List of pizza varieties by country

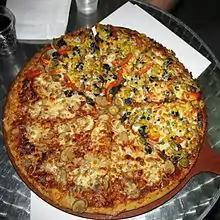
Pizza with corn and za'atar in Kfar Saba, Israel

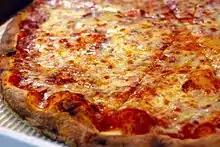
New York-style pizza

Pizza is an emerging fast food in India. Domestic pizza brands include U.S. Pizza, Smokin' Joes and Pizza Corner. Branded pizza is available in most cities in India. India is the largest market for Domino's Pizza outside the US. Pizza brands feature greater "recipe localization" from pizza makers than many other markets such as Latin America and Europe, but similar to other Asian pizza markets. Indian pizzas are generally spicier and more vegetable-oriented than those in other countries. For instance, oregano spice packs are included with a typical pizza order in India instead of Parmesan cheese. In addition to spicier and more vegetable-oriented ingredients, Indian pizza also utilizes unique toppings like pickled ginger.